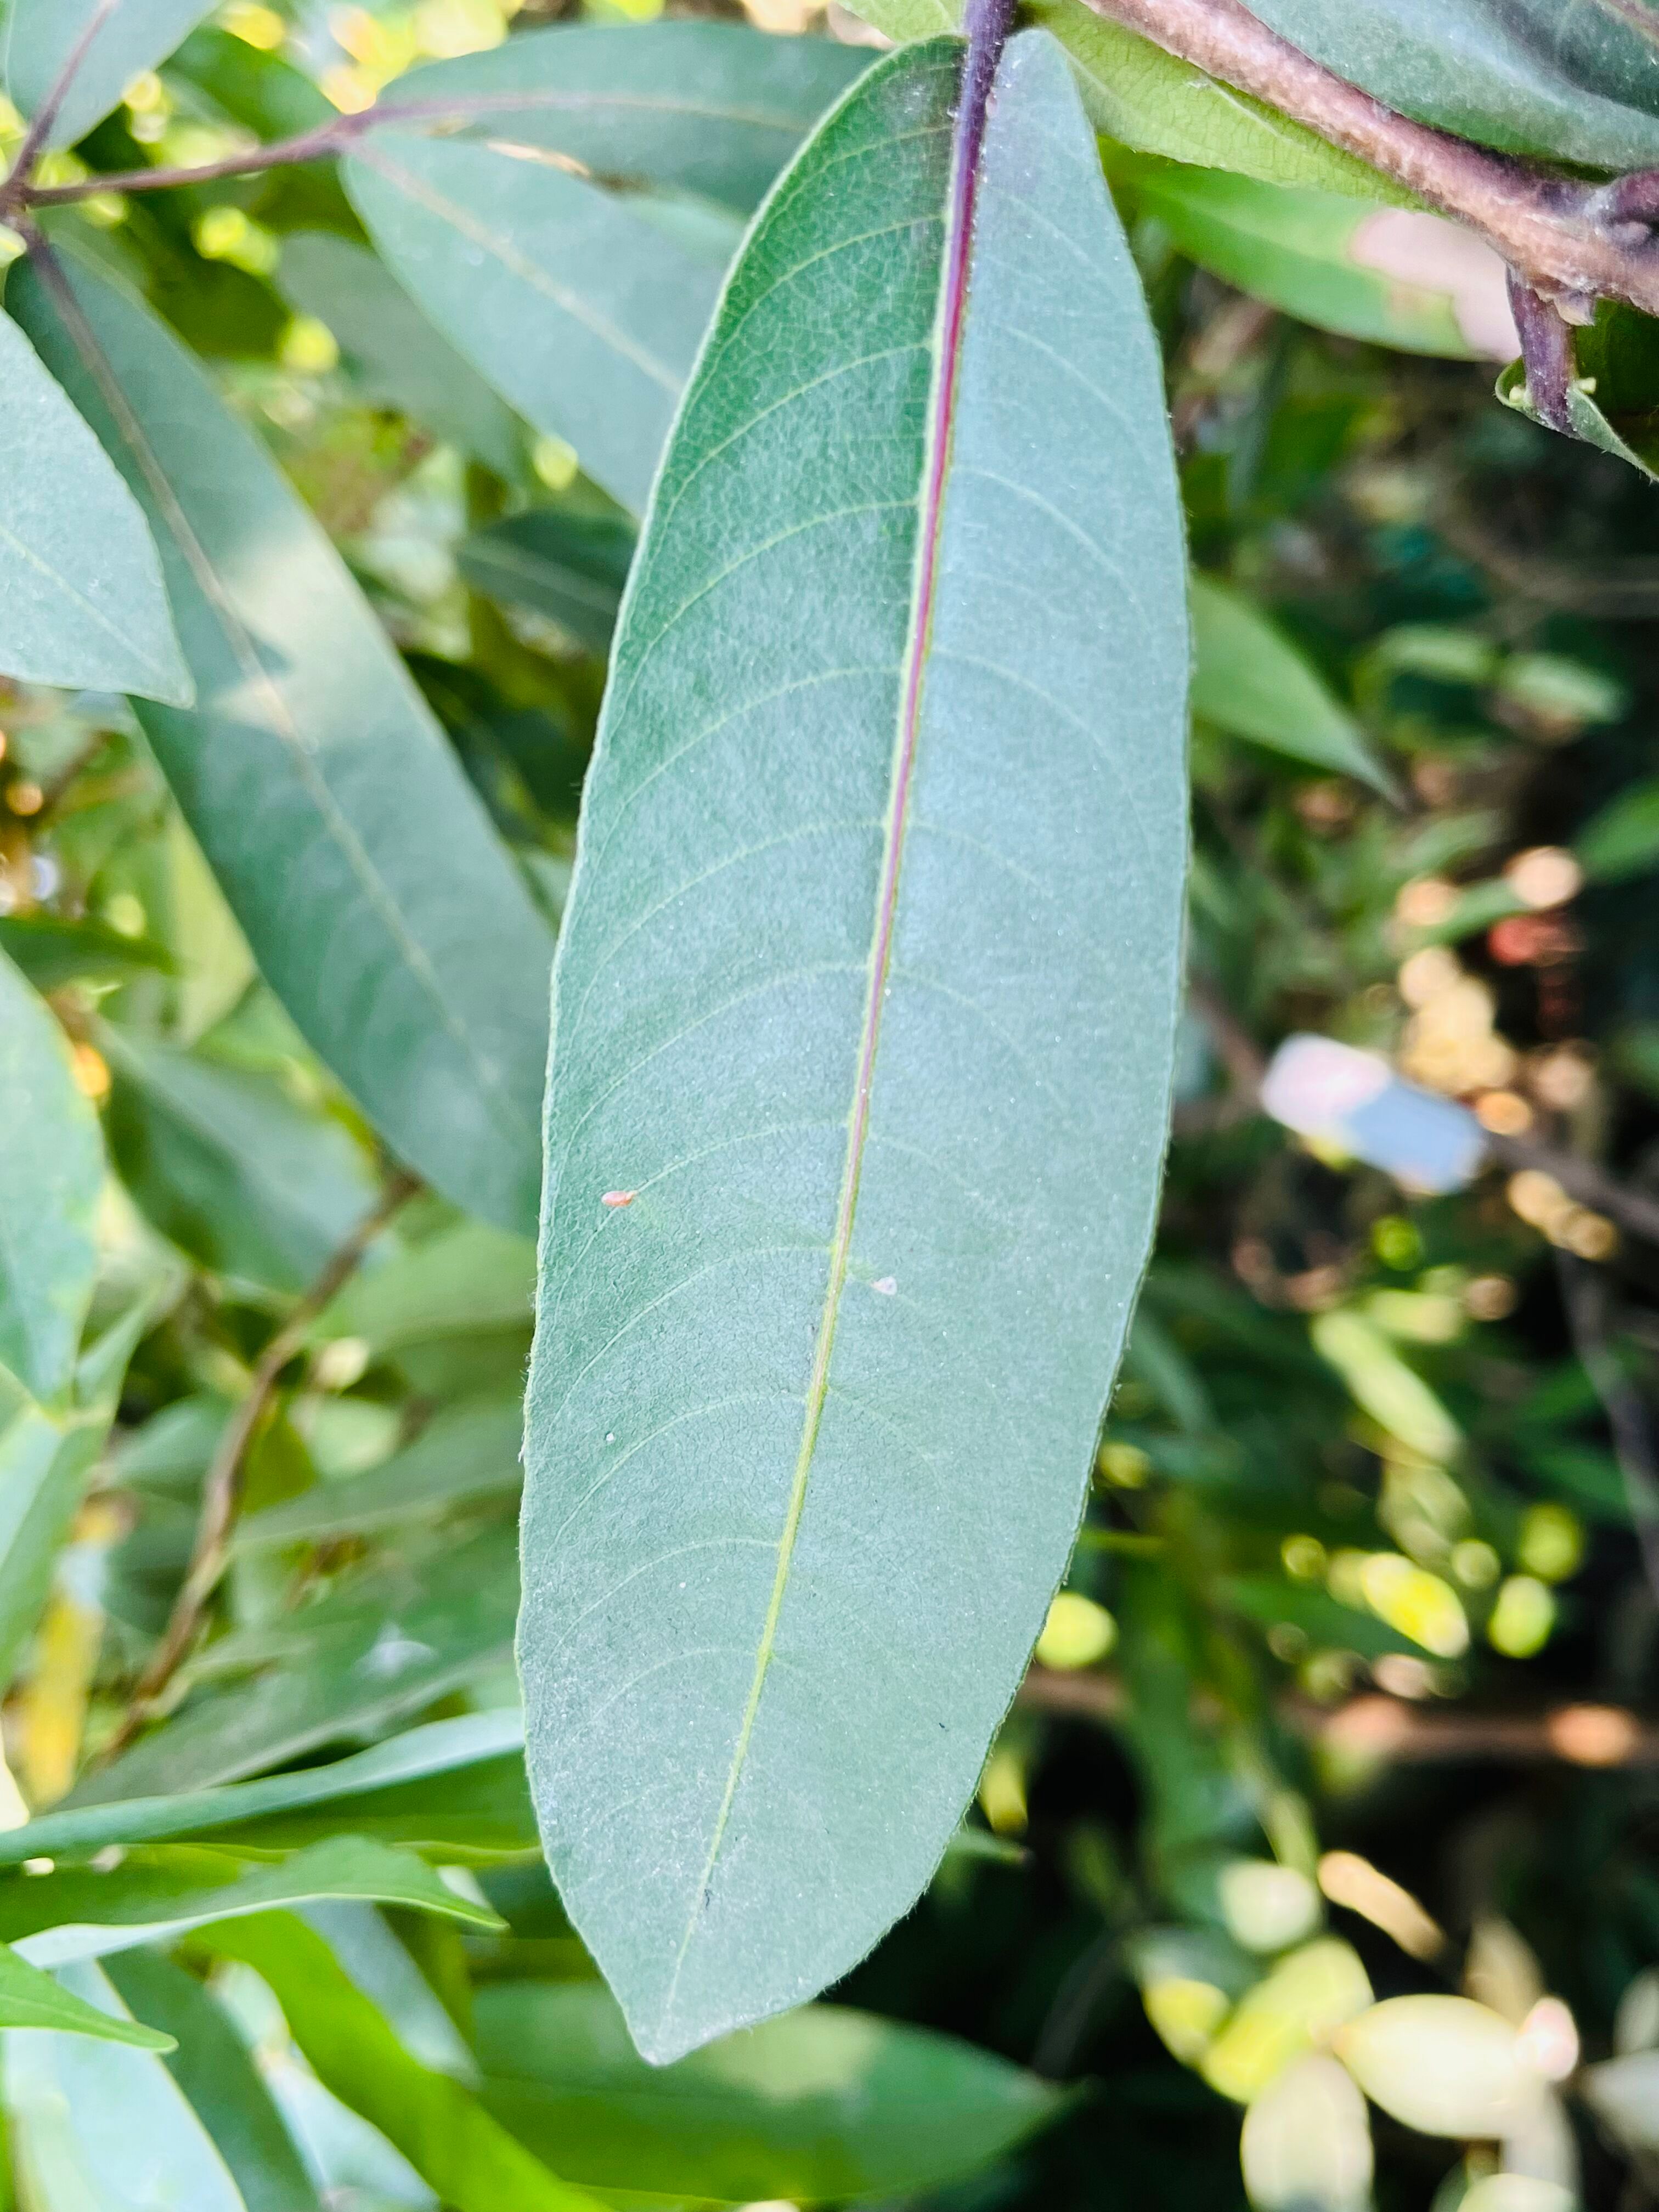
Plant species: terminalia-arjuna